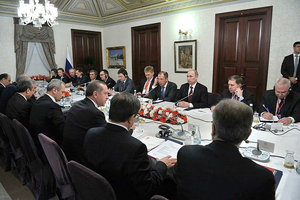
Møde
Et møde i det russisk-tyrkiske samarbejdsråd
Et møde er en samling af mindst to personer, der er indkaldt med henblik på at fremme en eller flere fælles sager gennem verbal kommunikation.